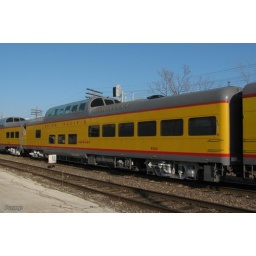
Dome car in the train named after the former UP President. Rolling Stock: UPP 9004. 3-17-09. Poplar Bluff, MO